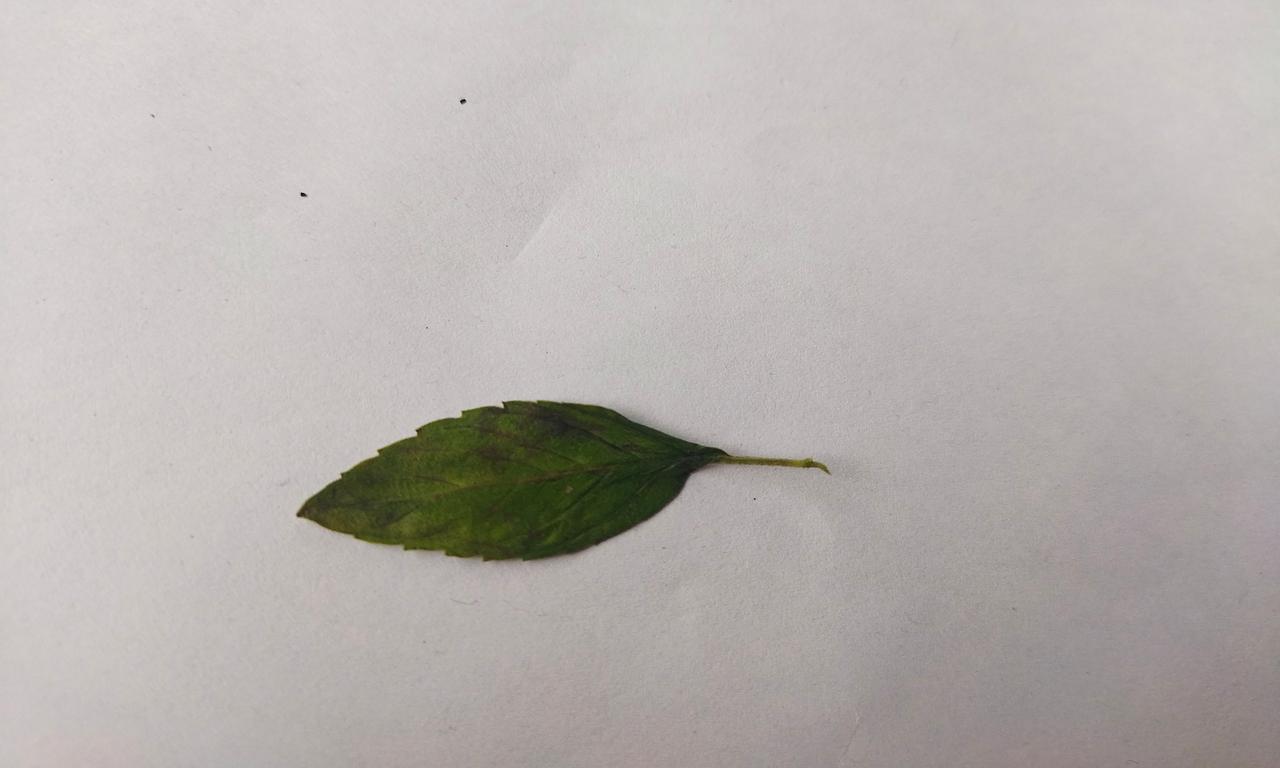
Label: Spoiled